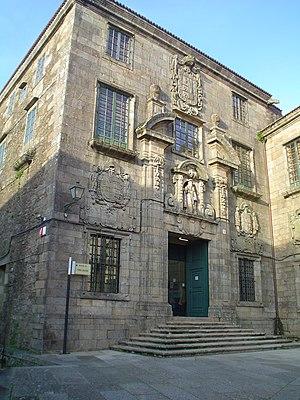
Le Musée du Peuple Galicien est un musée privé de Saint-Jacques-de-Compostelle, créé en 1976 dans l'ancien couvent dominicain San Domingos de Bonaval, il a ouvert en 1977. En 1993, le gouvernement autonome de Galice, reconnaissant que le musée du peuple galicien est un phare spirituel et symbolique du réseau des musées anthropologiques de Galice lui a accordé la compétence de coordonner l'ensemble des musées et collections privés et publics de Galice dédiés à la promotion et la diffusion du patrimoine historico-anthropologique galicien.